Angertorstraße 3

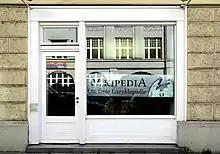
Showcase window of WikiMUC

During the Second World War, the building was damaged. Although the damage was not severe, the building was marked for demolition, along with the surrounding buildings. The large-scale breakthrough with demolition of the entire Angertorstraße was included in the first reconstruction plans from 1946 of the "Stadtbaurat" Karl Meitinger, the General Transportation Plan of 1958, and the urban development plan of 1963. The southeastern section of Altstadtring was given low priority over other sections, especially that of the "Mittleren Ring" and abandoned after the criticism of the Altstadtringtunnel and the expansion in the northwest as well as the "Isarparallele." Citizen resistance and the "Münchner Forum" on the not yet built sections led to a complete redesign of the traffic axes.